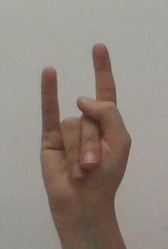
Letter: la